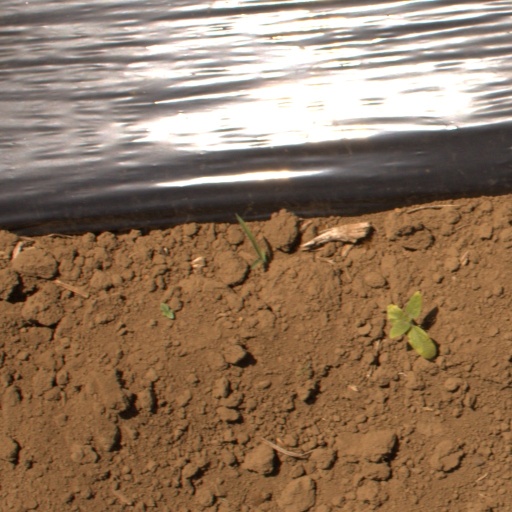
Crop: Jerusalem artichoke